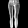
Label: Trouser